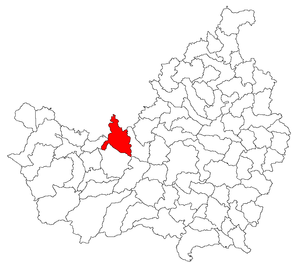
Aghireşu
Location of Aghireşu
Aghireşu er en kommune i Transsylvanien i Rumænien, distrikt Cluj, med 7.173 indbyggere.